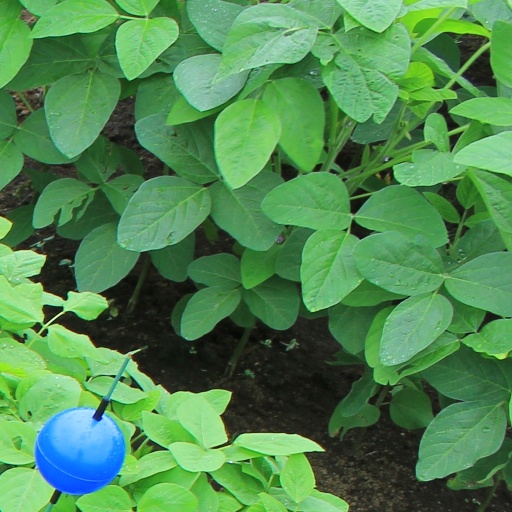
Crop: soybean